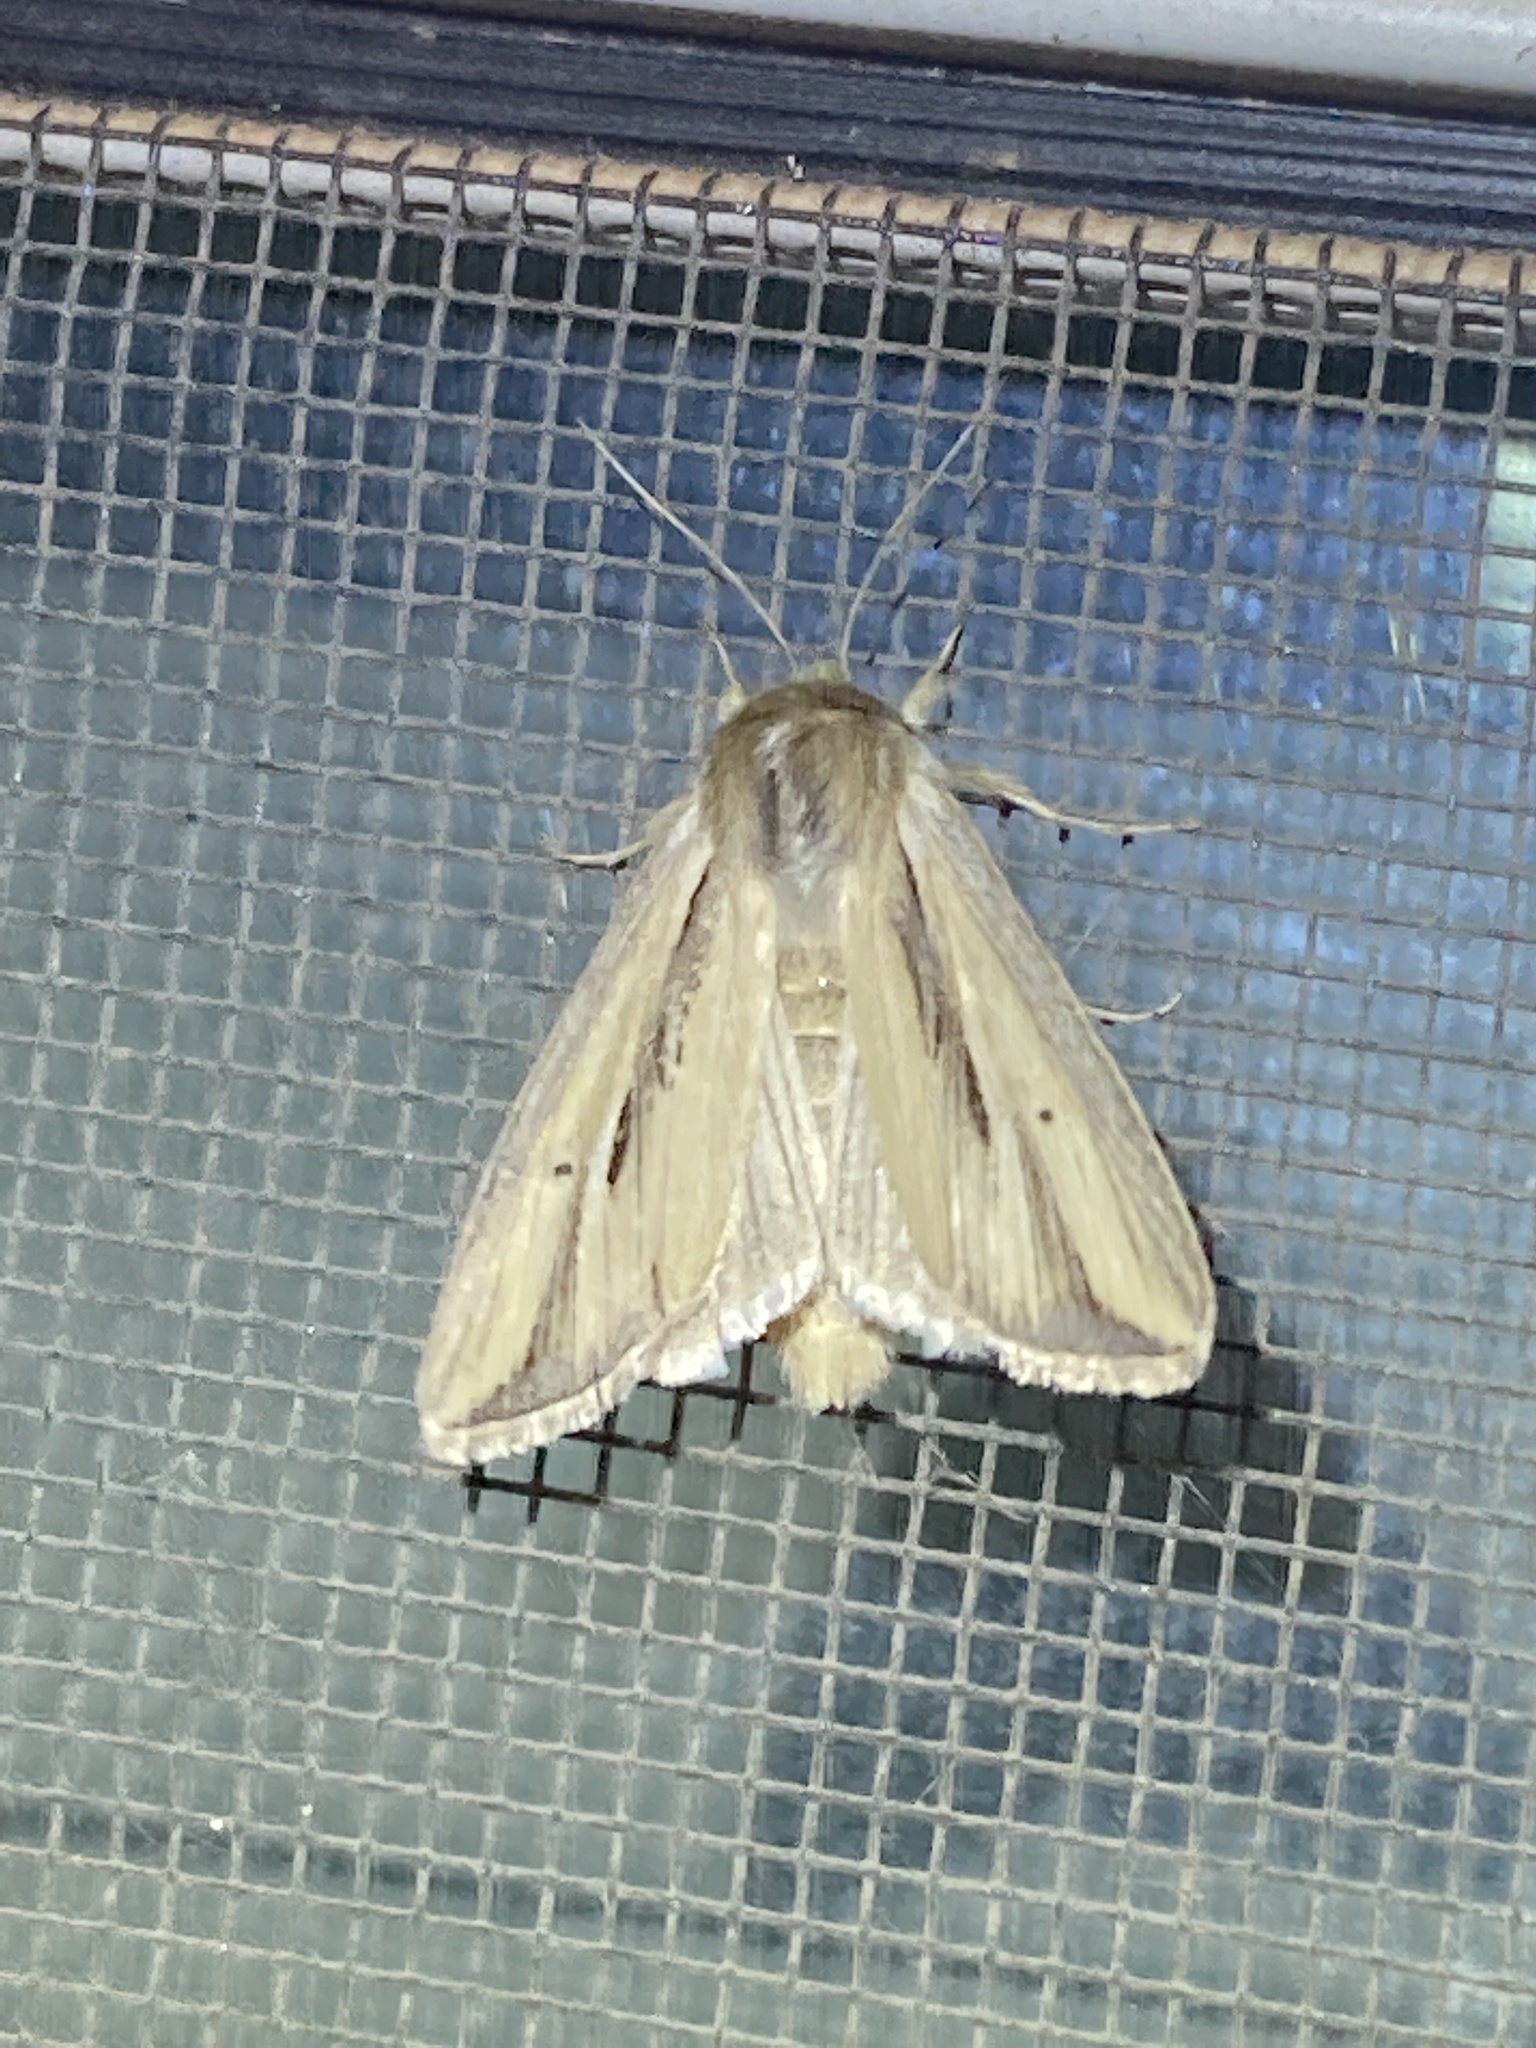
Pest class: wheathead_armyworm_Dargida_diffusa